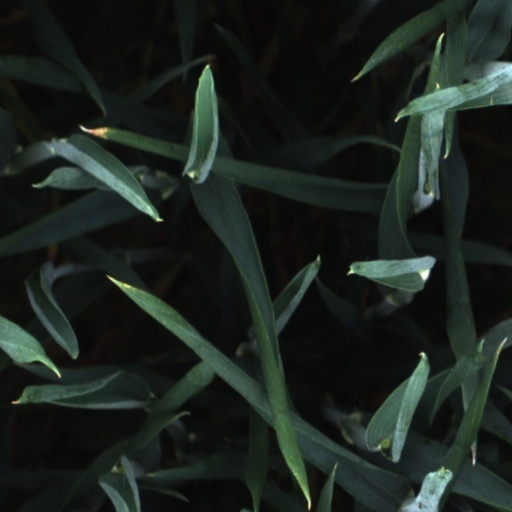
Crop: wheat